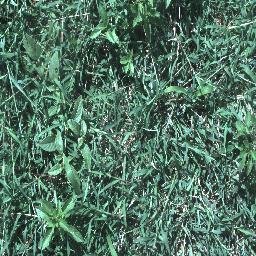
Label: negative